Mark Cardona

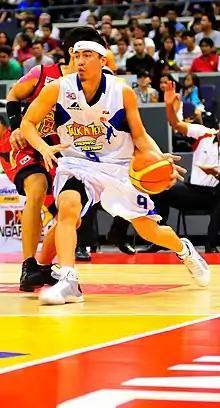
Cardona with the TNT in 2008

Mark Reynan Mikesell Cardona (born November 13, 1981) is a Filipino professional basketball player for the Biñan Tatak Gel of the Maharlika Pilipinas Basketball League (MPBL) and Pilipinas Super League (PSL). From a successful college career with the De La Salle University (DLSU) Green Archers, Cardona was taken fifth overall by Air21 Express in the 2005 PBA draft. A five-time PBA All-Star, Cardona was the PBA scoring champion in and won the 2008–09 PBA Philippine Cup and Finals MVP award with Talk 'N Text.